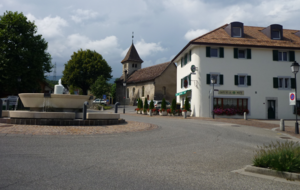
Vich est une commune suisse du canton de Vaud, située dans le district de Nyon.